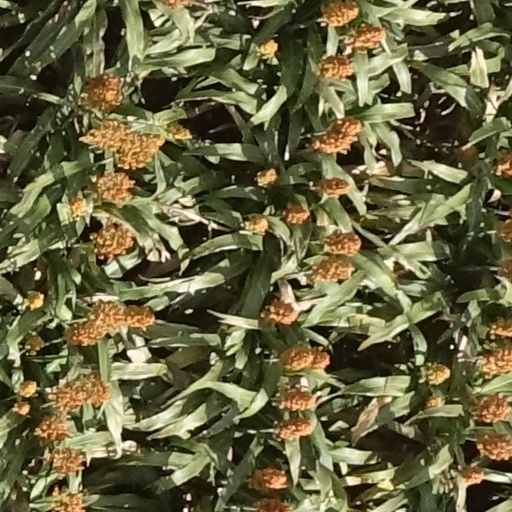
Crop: sorghum